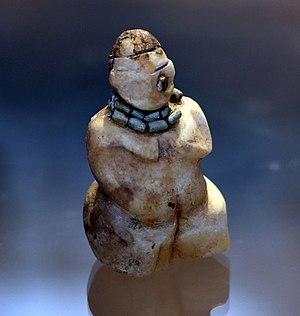
La Préhistoire de la Mésopotamie couvre la période Paléolithique jusqu'à l'apparition de l'écriture dans la partie du Croissant fertile située autour des fleuves Tigre et Euphrate ainsi que les zones environnantes.
Le Néolithique du Proche-Orient est chronologiquement le plus précoce des épisodes de passage d'un mode de vie paléolithique à un mode de vie néolithique à se produire dans le monde. Il prend place entre le Levant et le Zagros occidental, incluant une partie de l'Anatolie, au début de l'Holocène, entre 10000 et 5500 av. J.-C. environ.